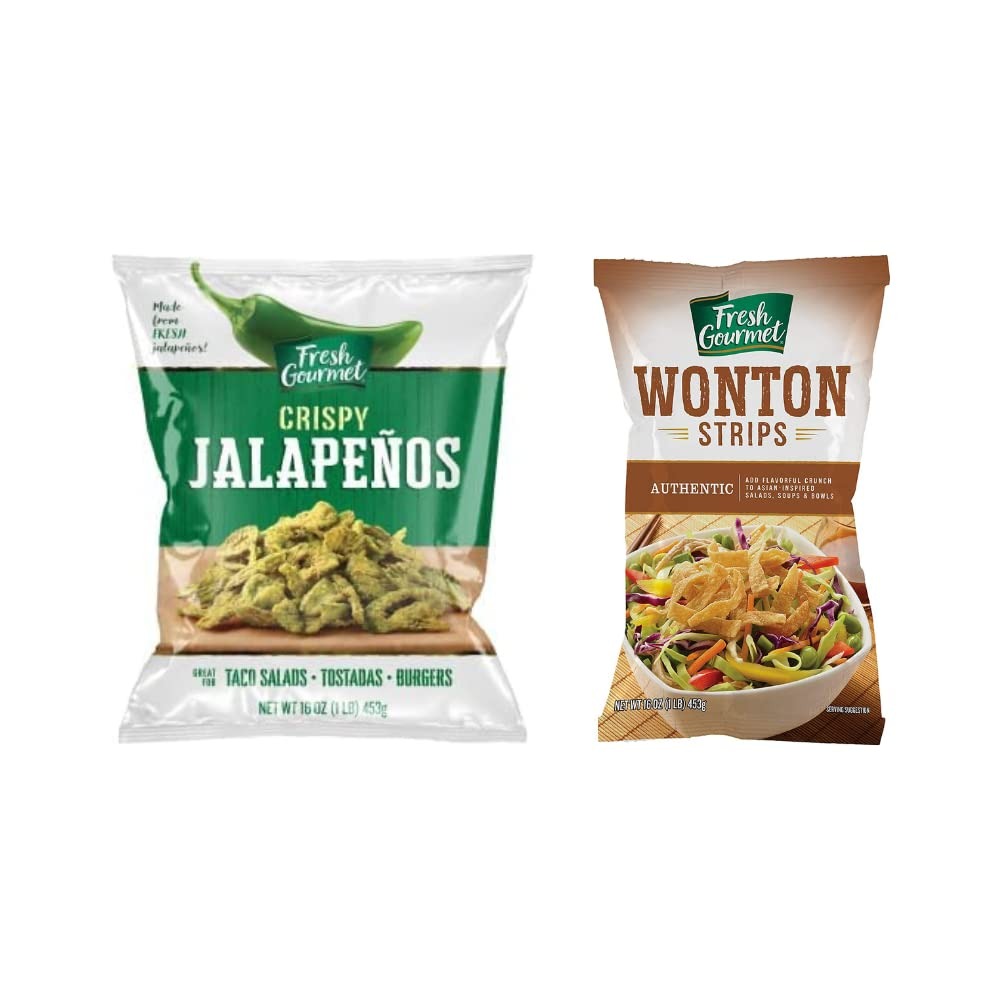
Item Name: Fresh Gourmet Variety Pack Salad Toppings (Crispy Jalapenos + Wonton Strips)
Bullet Point 1: AUTHENTIC CRISPY PICKLE FLAVORED DILLIE & CRISPY RED PEPPERS: Restaurant favorites at home; Delicious, crunchy, authentic flavored
Bullet Point 2: SPRINKLE, CRUNCH, REPEAT: Crispy red peppers and Crispy Pickle add the perfect amount of crunch to salads, wraps, casseroles, burgers and more.
Bullet Point 3: MADE FROM FRESH PEPPERS AND CUCUMBERS: Non-GMO, Low-Carb
Bullet Point 4: CONVENIENT RESEALABLE BAG: Handy resealable bag helps keep your salad toppings fresh; For maximum freshness, refrigerate after opening.
Bullet Point 5: ALLERGENS: Contains wheat; Packaged in a facility that also packages tree nuts
Product Description: Our delicious Crispy Pickle Flavored Dillies and Crispy Red Peppers add a finishing touch to your entrees, sides and more. At Fresh Gourmet, we bring good taste to your table – every day. Great for foodservice. Fresh Gourmet is the number one brand of croutons and salad toppings sold in the world. Make your menu instantly better with authentic flavor and texture that’s always consistent. Differentiate your menu by adding your own unique twist to a common dish. Customer satisfaction is proven. Give your customers the crunch they crave by simply tossing on to burgers, salads, soups and more. Always ready to use, with no added labor or prep costs. Shelf stable and 100% yield in every bag. Just open and use as needed. Fresh Gourmet crunchy toppings add a creative flair to practically everything you serve. And because they’re ready to use, there’s no time-consuming labor or special training required. Simply measure and mix, or sprinkle on for flavor and texture your patrons will love.
Value: 19.5
Unit: Ounce

Price: 24.11